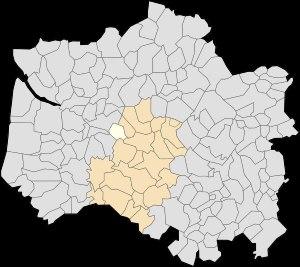
Marles-sur-Canche est une commune française située dans le département du Pas-de-Calais en région Hauts-de-France.